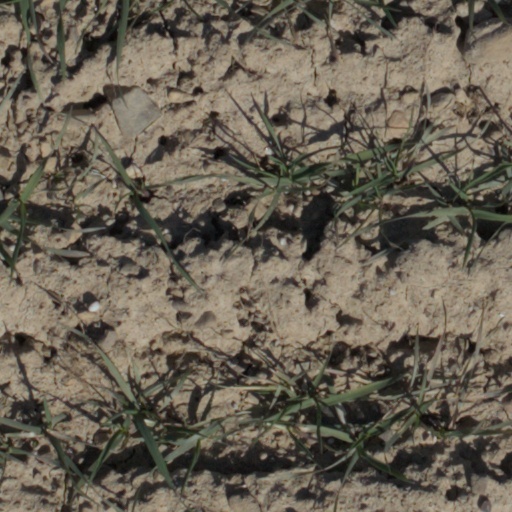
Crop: wheat